Chevrolet Corvette (C7)

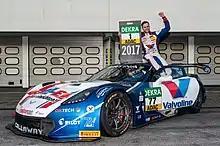
The Callaway Competition Race Team's C7 GT3-R at the 2017 ADAC GT Masters at the Hockenheimring

The Corvette Z06 Convertible includes a power-folding top that can activate at driving speeds up to , as well as repositioned safety-belt mounts.